JJ Brine

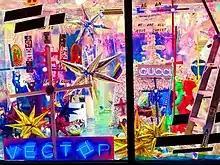
Brine's art installation at Vector Gallery 5.0 in the Bushwick neighborhood of Brooklyn, NY as of 2018

In April 2015 Brine announced the NOIR (Night Of Interior Restitution) Covenant, which detailed the means by which souls could be reclaimed and offered "an irreversible decline" to the city of New York.